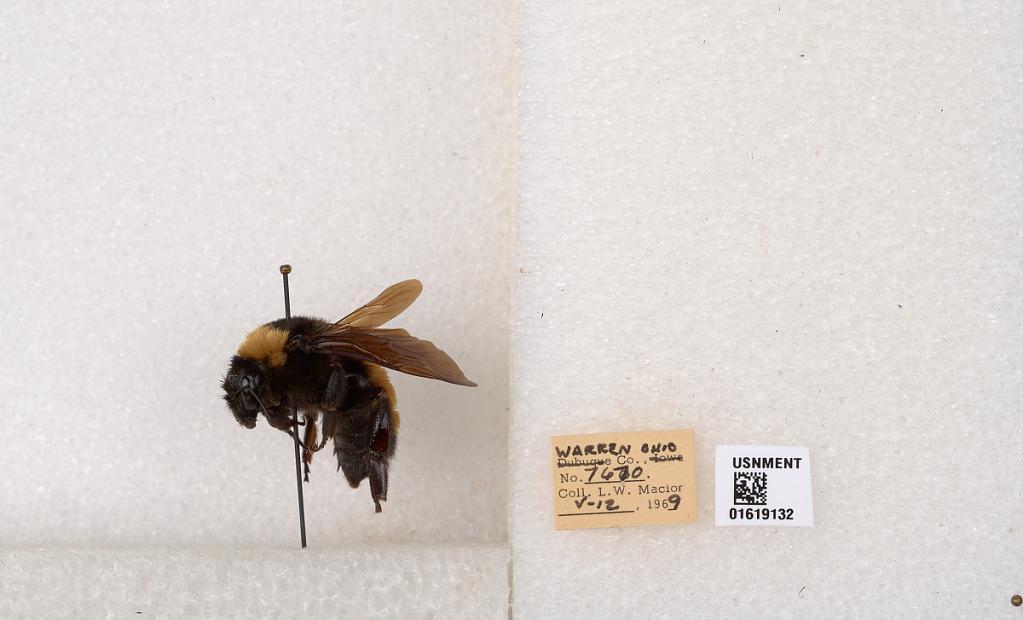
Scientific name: Bombus (Bombus) nevadensis auricormus
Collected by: L. Macior
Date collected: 1969-5-12
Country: United States
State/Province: Ohio
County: Warren
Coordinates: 39.4276, -84.1668